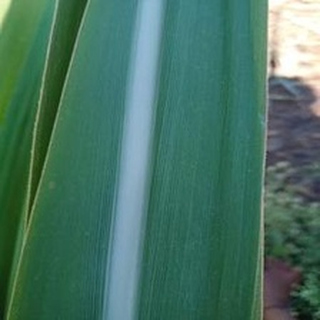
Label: healthy_sugarcane